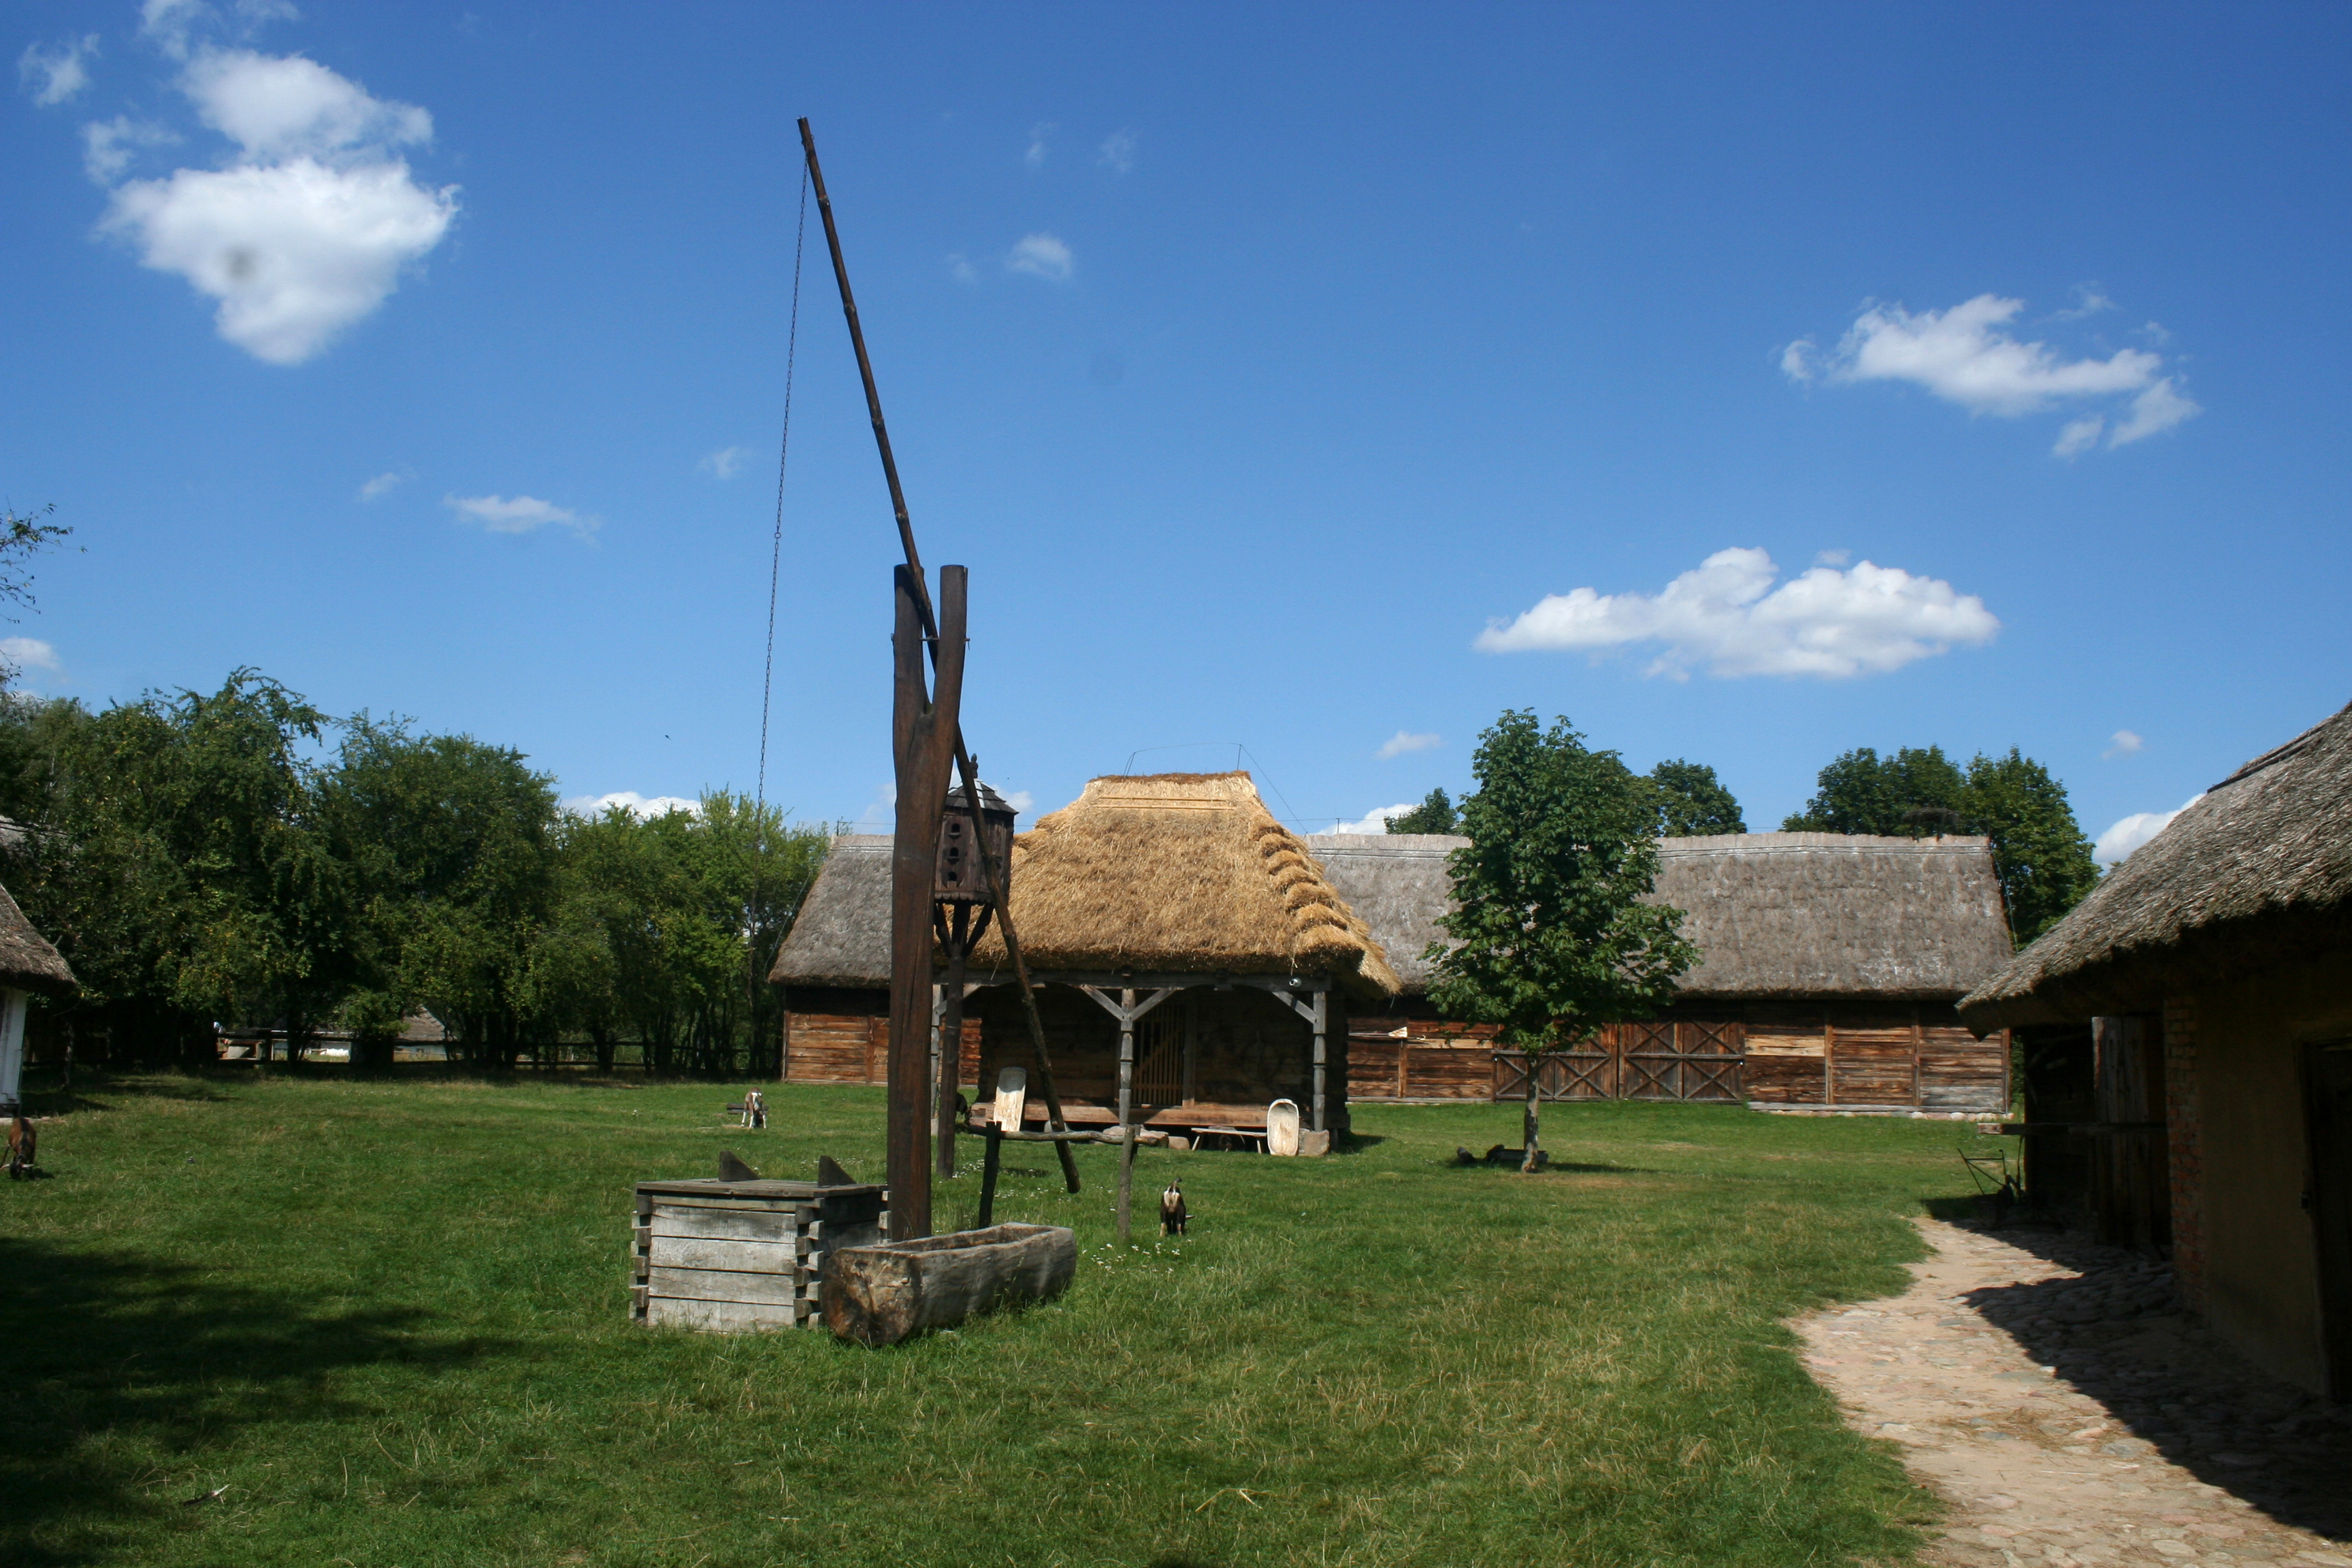
village, house, nature, building, cottage, sierpc, mazowsze, botany, roof, plant, open air museum, property, rural area, hut, home, tree, sky, land lot, grass, landscape, farmhouse, farm, vacation, barn, plain, croft, tourism, grassland